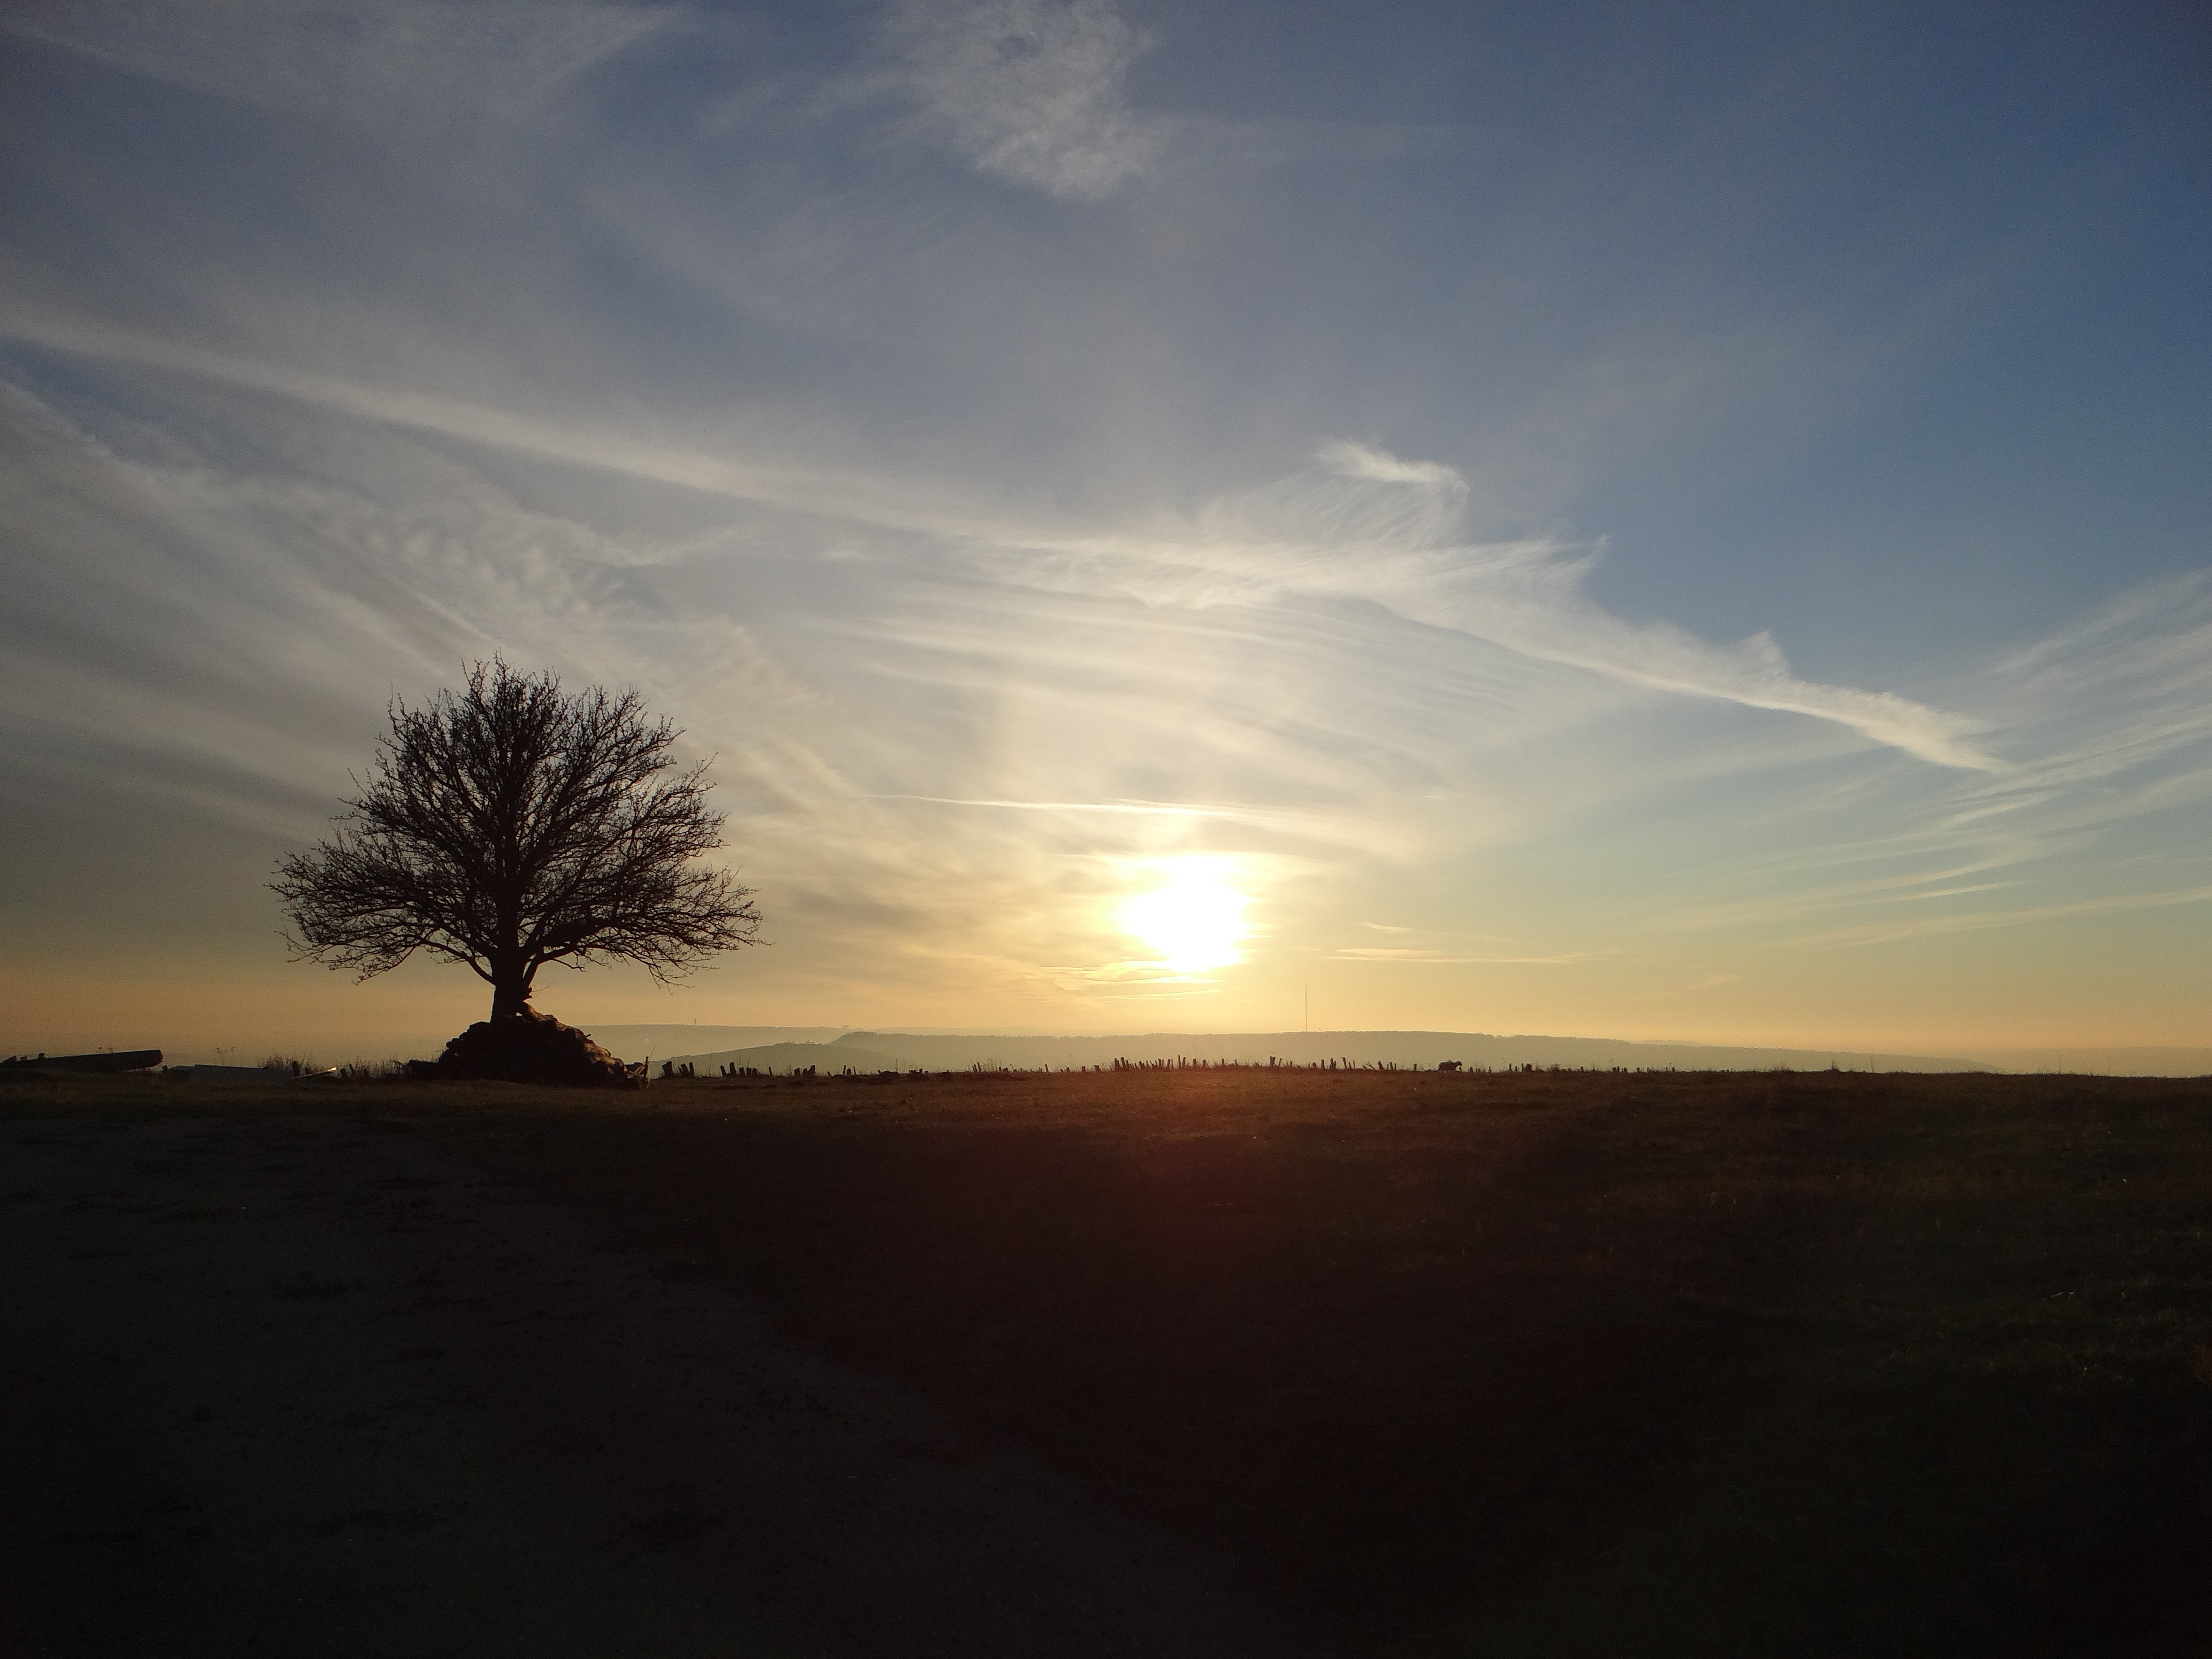
landscape, horizon, winter, cloud, sky, sun, sunrise, sunset, field, prairie, sunlight, morning, hill, dawn, atmosphere, dusk, evening, twilight, plain, trees, clouds, afterglow, lorraine, against day, amance, atmospheric phenomenon